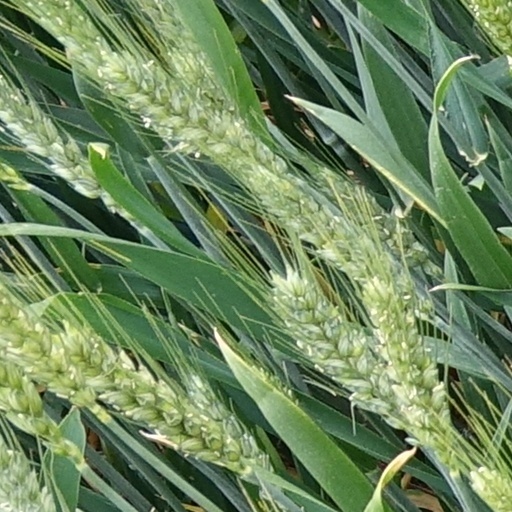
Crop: wheat